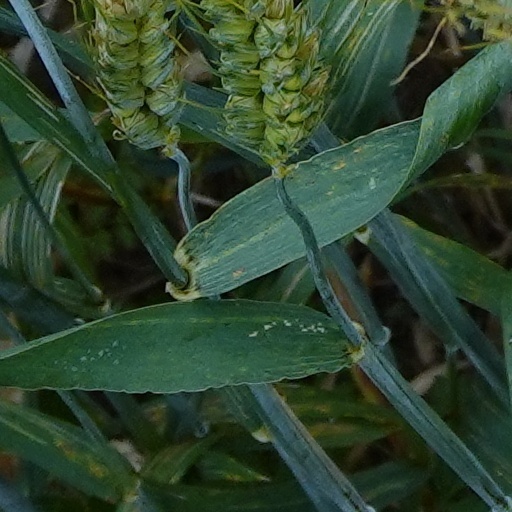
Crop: wheat